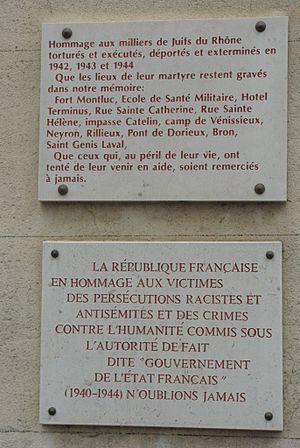
L'histoire des Juifs à Lyon débute sous l'antiquité avec l'arrivée à Lugdunum de nombreux immigrants venus d'orient pour commercer. Malgré une interruption de trois siècles du XVᵉ au XVIIIᵉ siècle et les persécutions de la Seconde Guerre mondiale, Lyon abrite toujours une communauté significative revitalisée par l'arrivée des Juifs d'Afrique du Nord.
La Résistance juive en France pendant la Seconde Guerre mondiale regroupe les différentes actions menées par des Juifs de nationalité française ou étrangers pour s'opposer à la politique antisémite du gouvernement de Vichy, à l'occupation allemande et aux déportations perpétrées par les nazis.
Cette page propose un inventaire du patrimoine juif du Sud-Est de la France, et de la Principauté de Monaco, classé par région, département et par lettre alphabétique de communes.